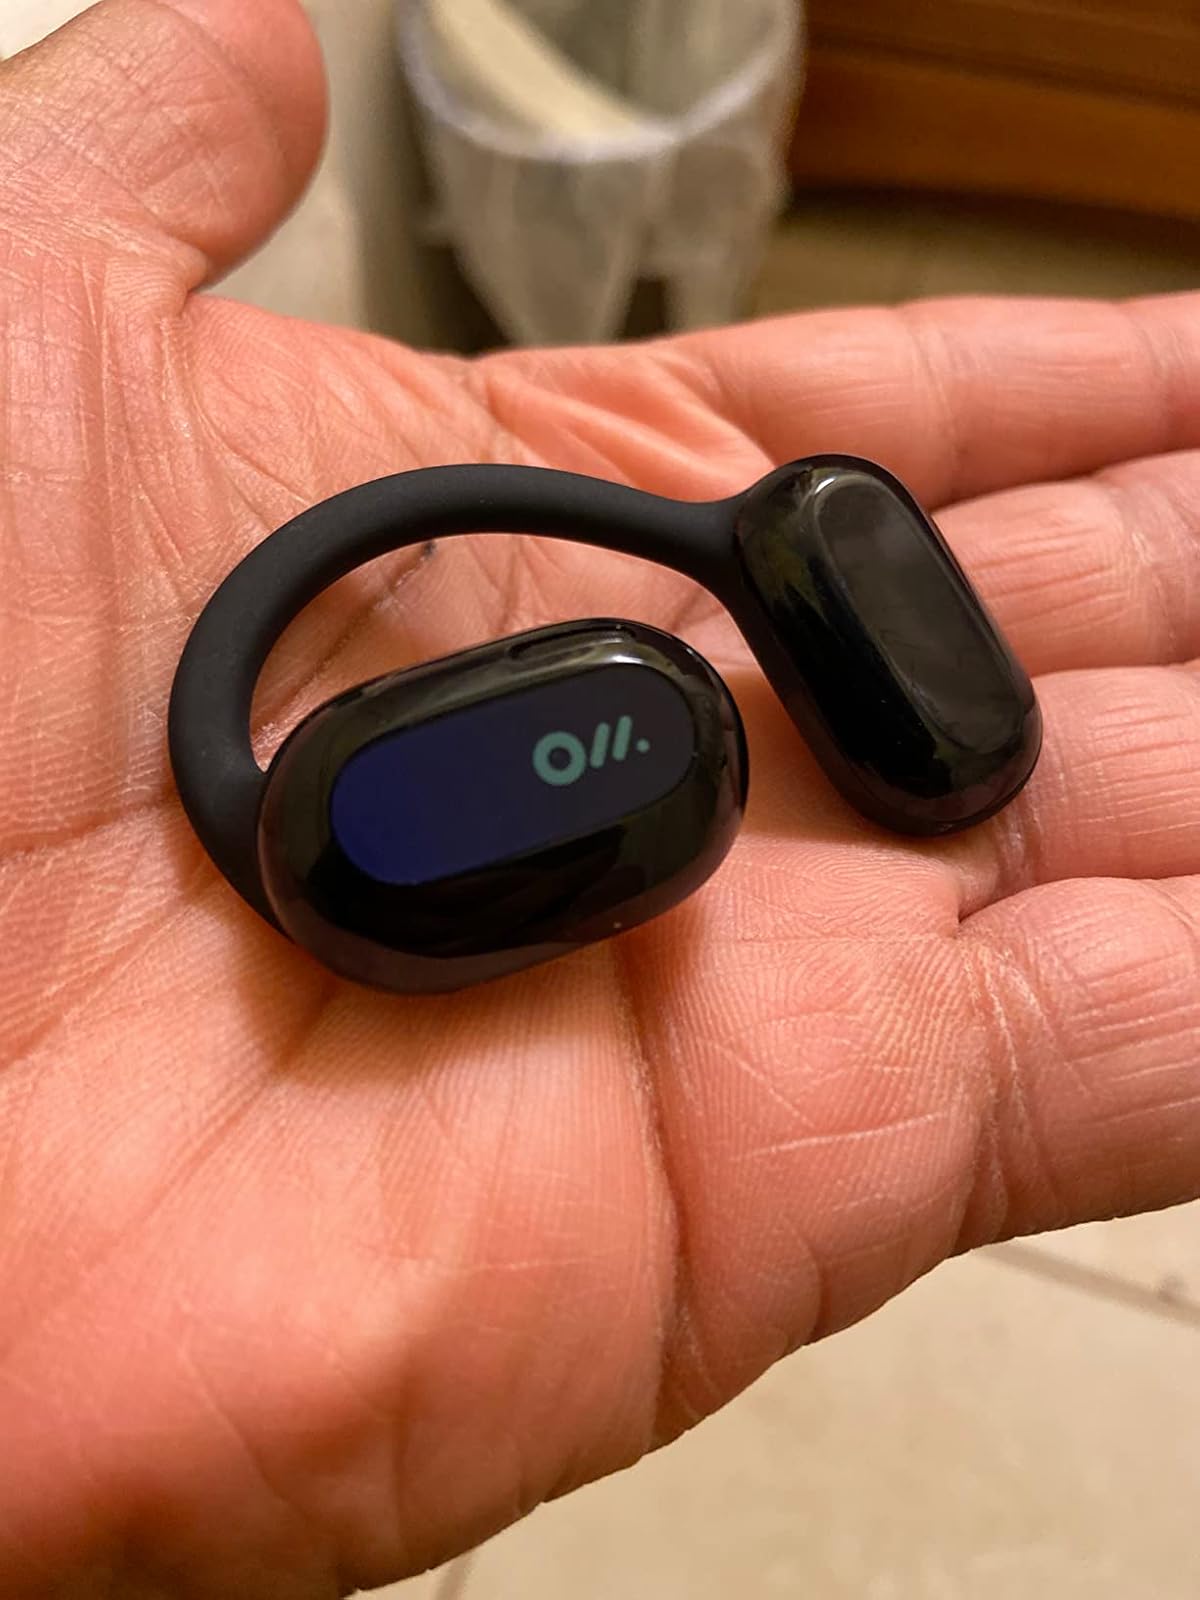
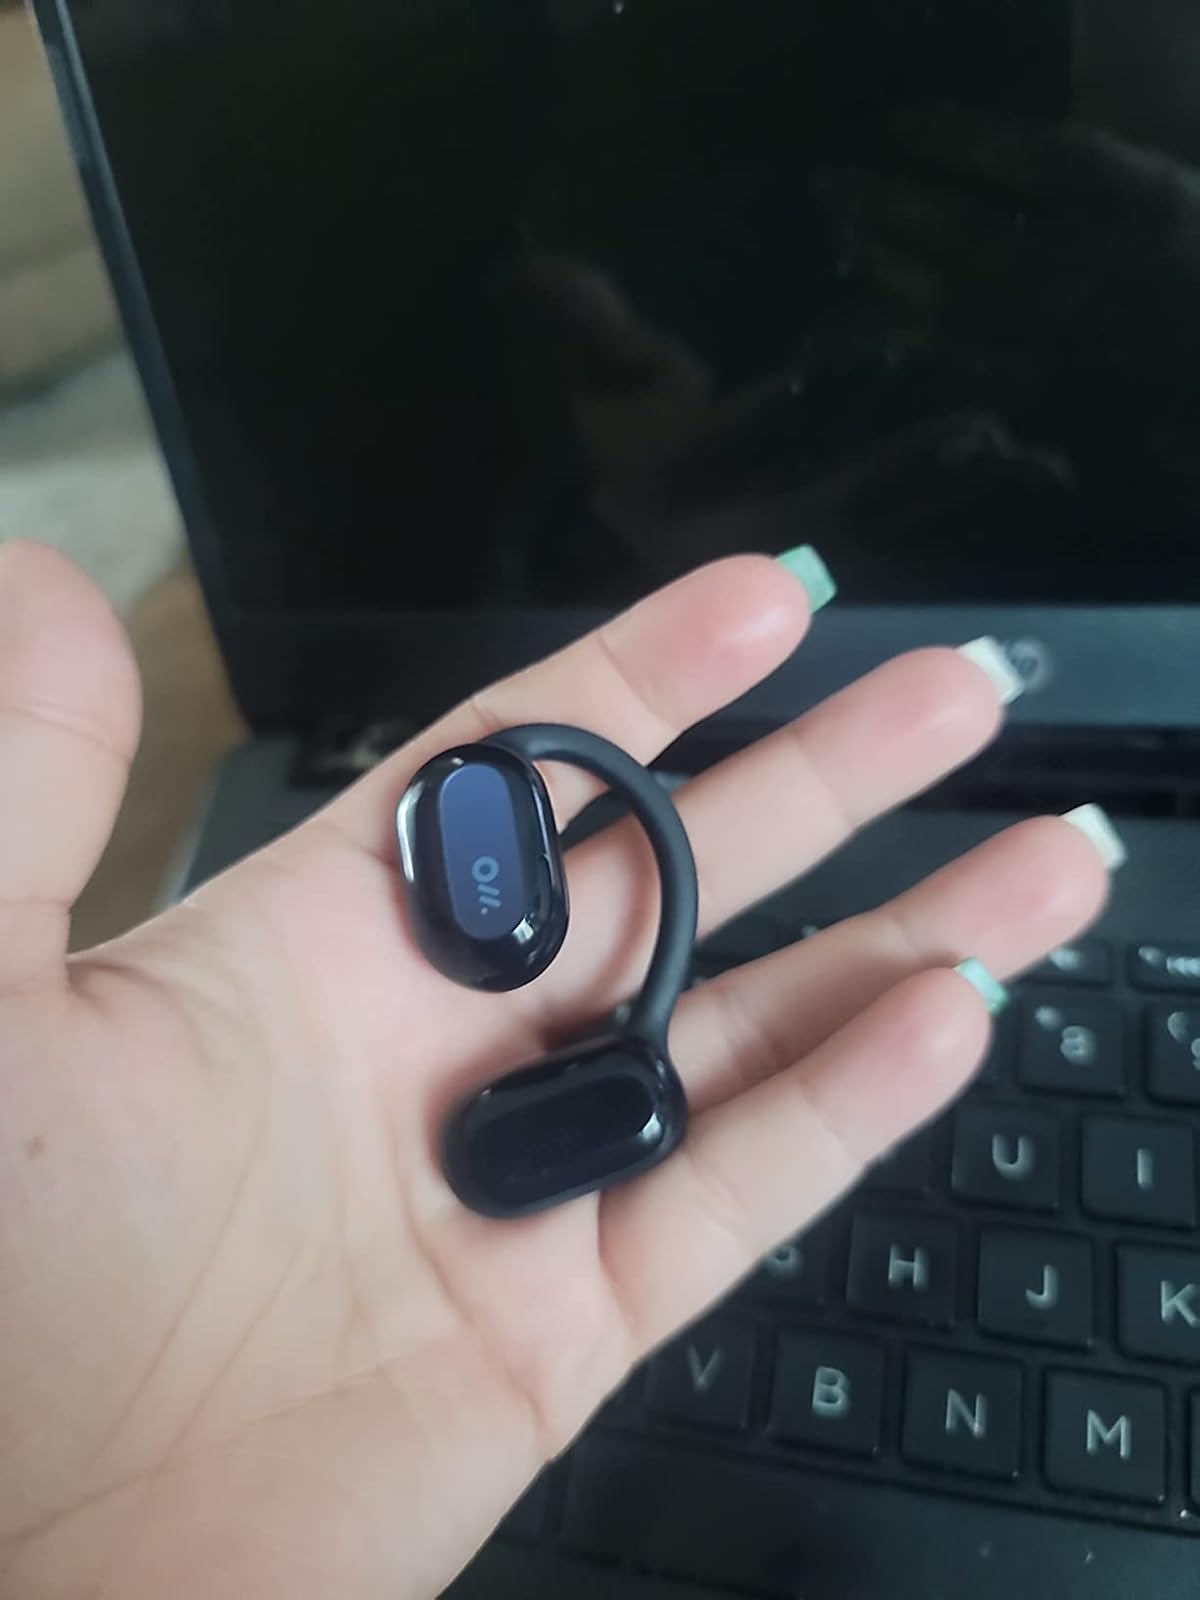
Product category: earbuds
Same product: yes